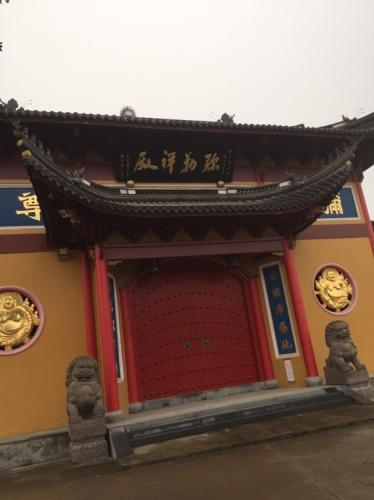
地标名称：弥勒禅殿
所在城市：宁波市·奉化区